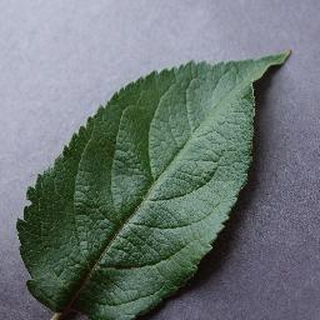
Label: healthy_apple